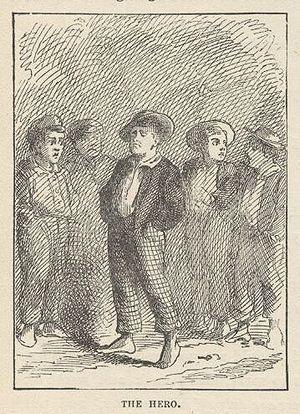
Tom Sawyer est un personnage de fiction que Mark Twain a fait apparaître en 1876 dans Les Aventures de Tom Sawyer et dans plusieurs autres œuvres ultérieures. Inspiré de la jeunesse de l'auteur et du nom de son ami Tom Sawyer Spivey, c'est un personnage qui est devenu un symbole de liberté dans la culture populaire, mais que Twain a dépeint de manière contrastée et parfois critique.
Les Aventures de Tom Sawyer est le premier roman que Mark Twain écrit seul. Il est publié en 1876, d'abord en Angleterre en juin, puis aux États-Unis en décembre.